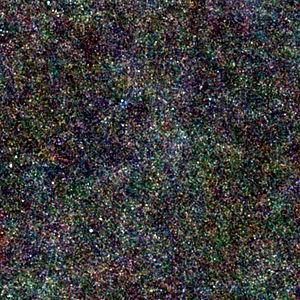
Herschel est un télescope spatial infrarouge développé par l'Agence spatiale européenne opérationnel entre 2009 et 2013. Son objectif scientifique est de réaliser des observations astronomiques dans les domaines de l'infrarouge lointain et submillimétrique pour étudier la naissance des étoiles, la formation et l'évolution des galaxies primitives ainsi que la chimie du milieu spatial.